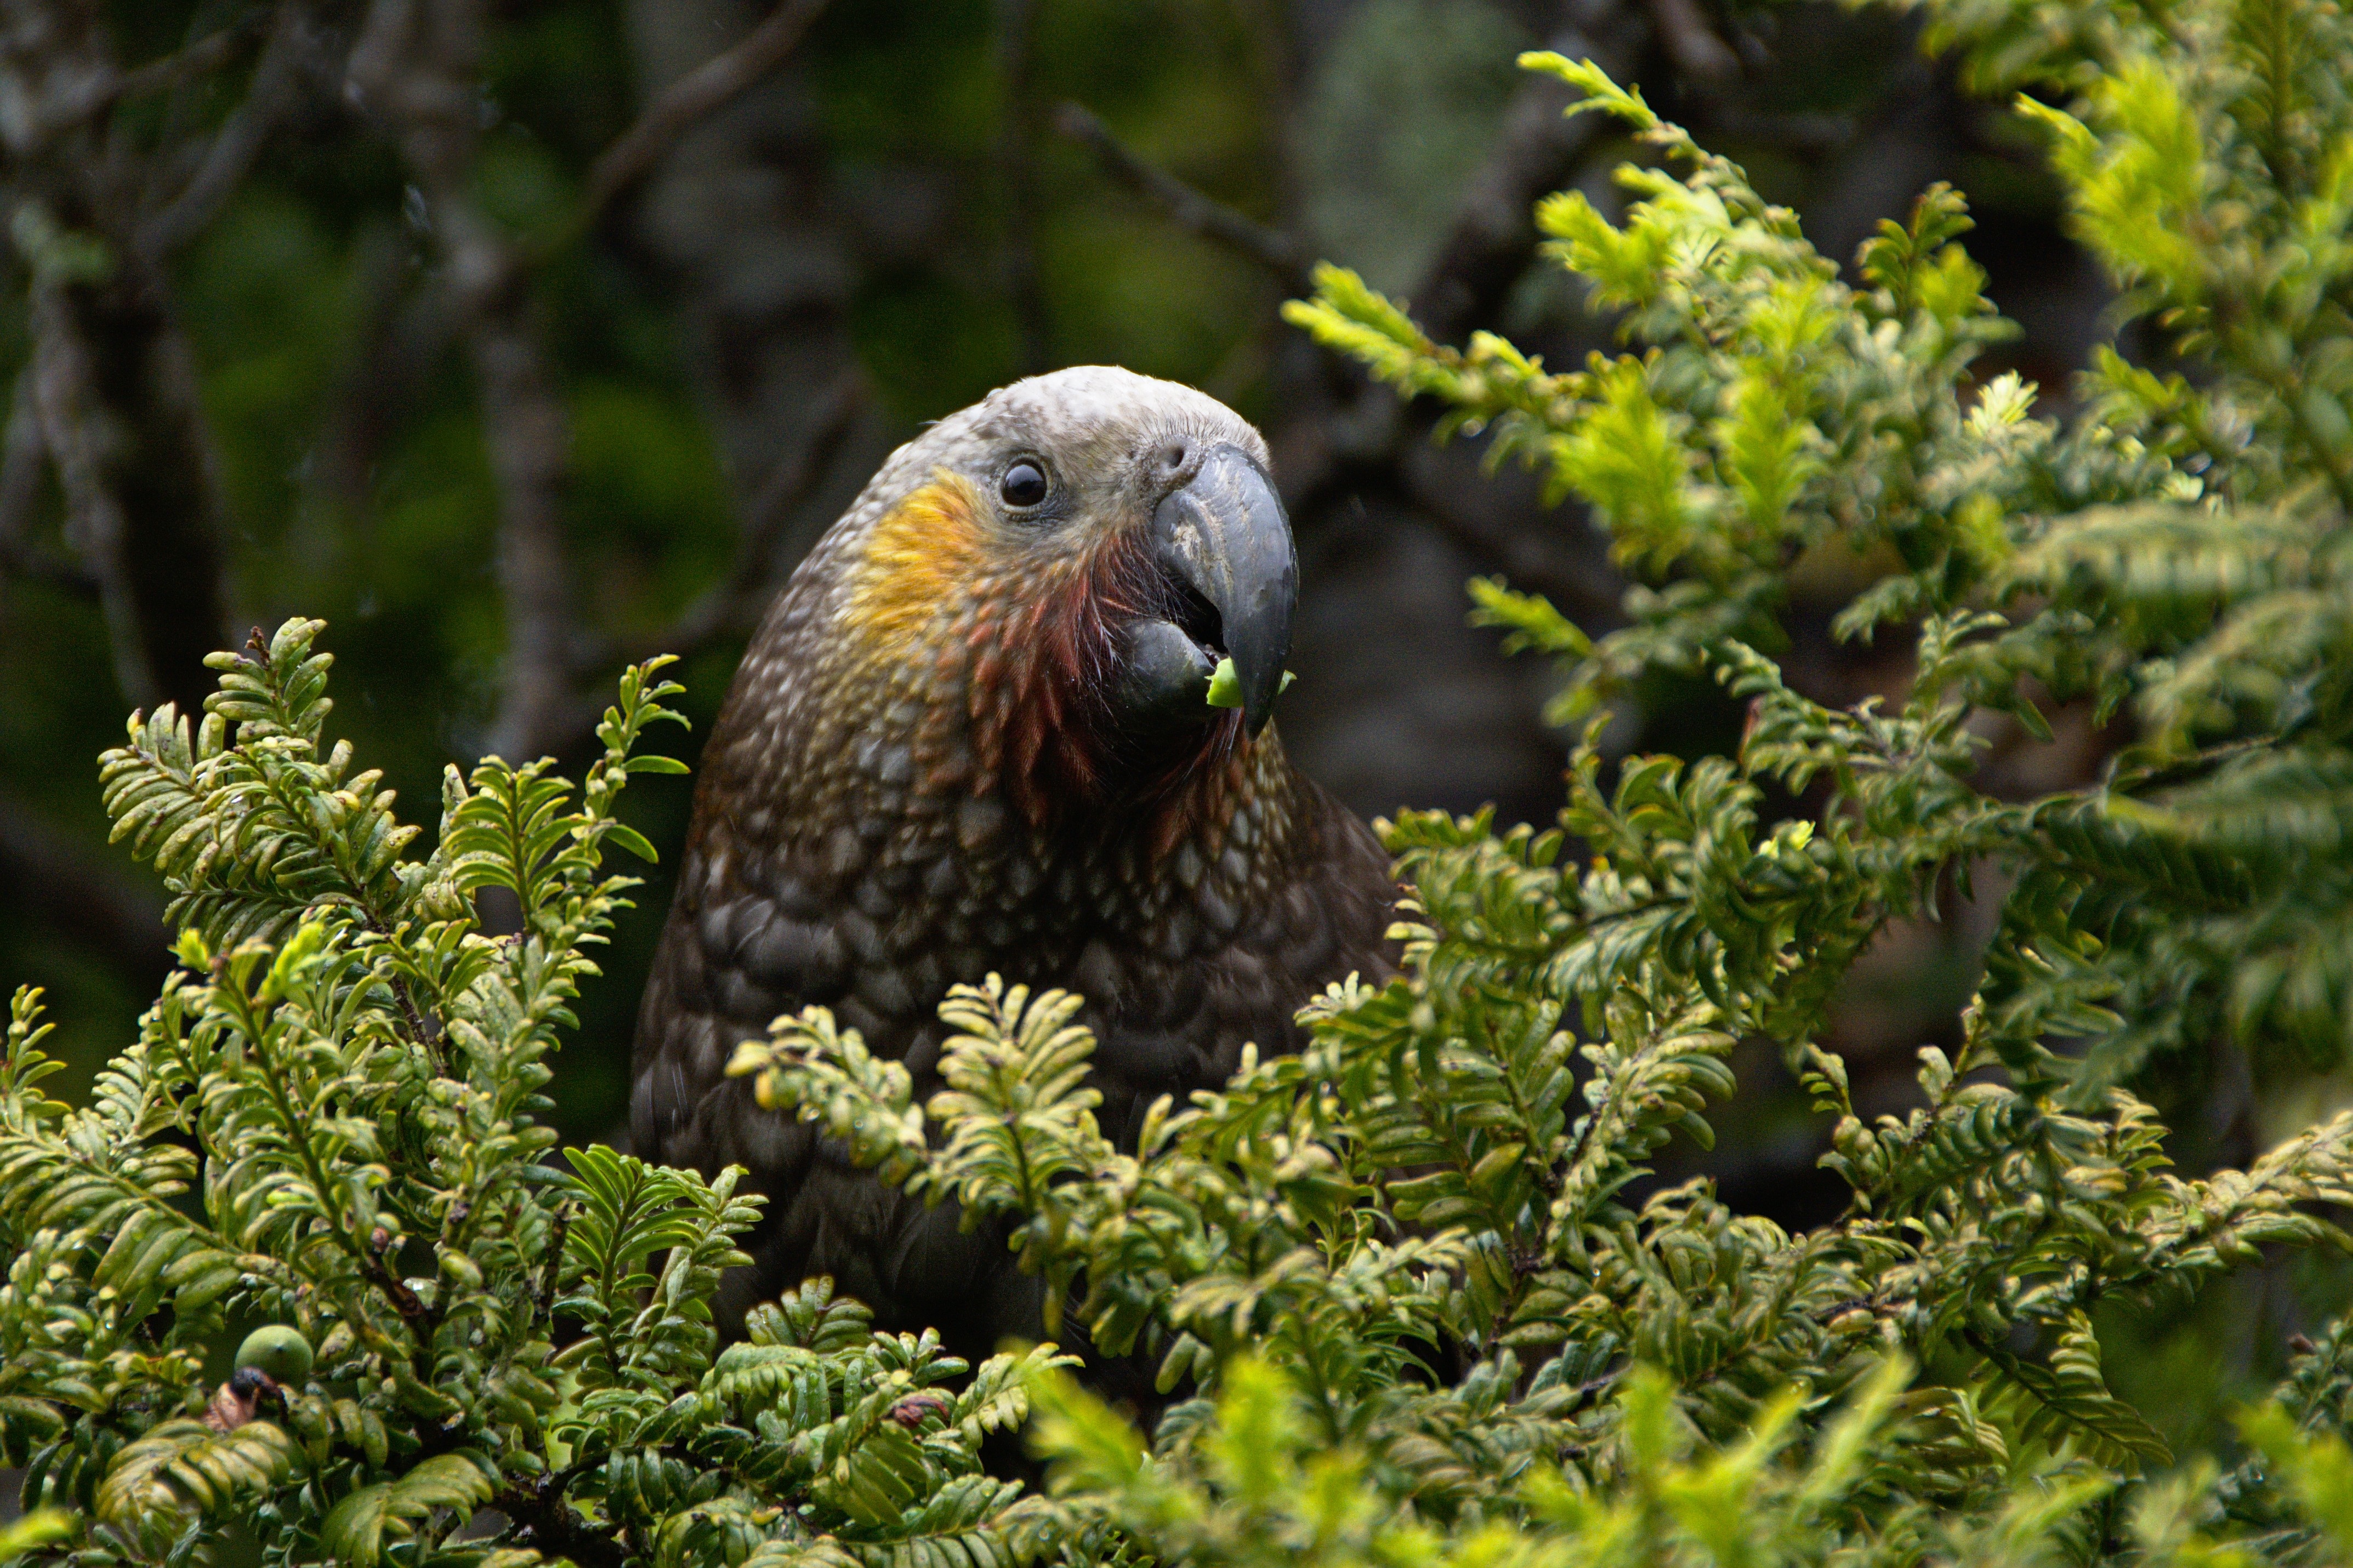
tree, branch, bird, wildlife, green, beak, evergreen, eat, feather, fauna, bird of prey, vertebrate